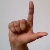
The image shows a hand gesture representing the letter 'L' in Indian Sign Language.